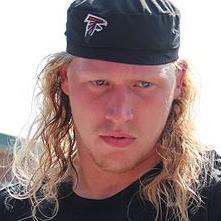
Age: 22